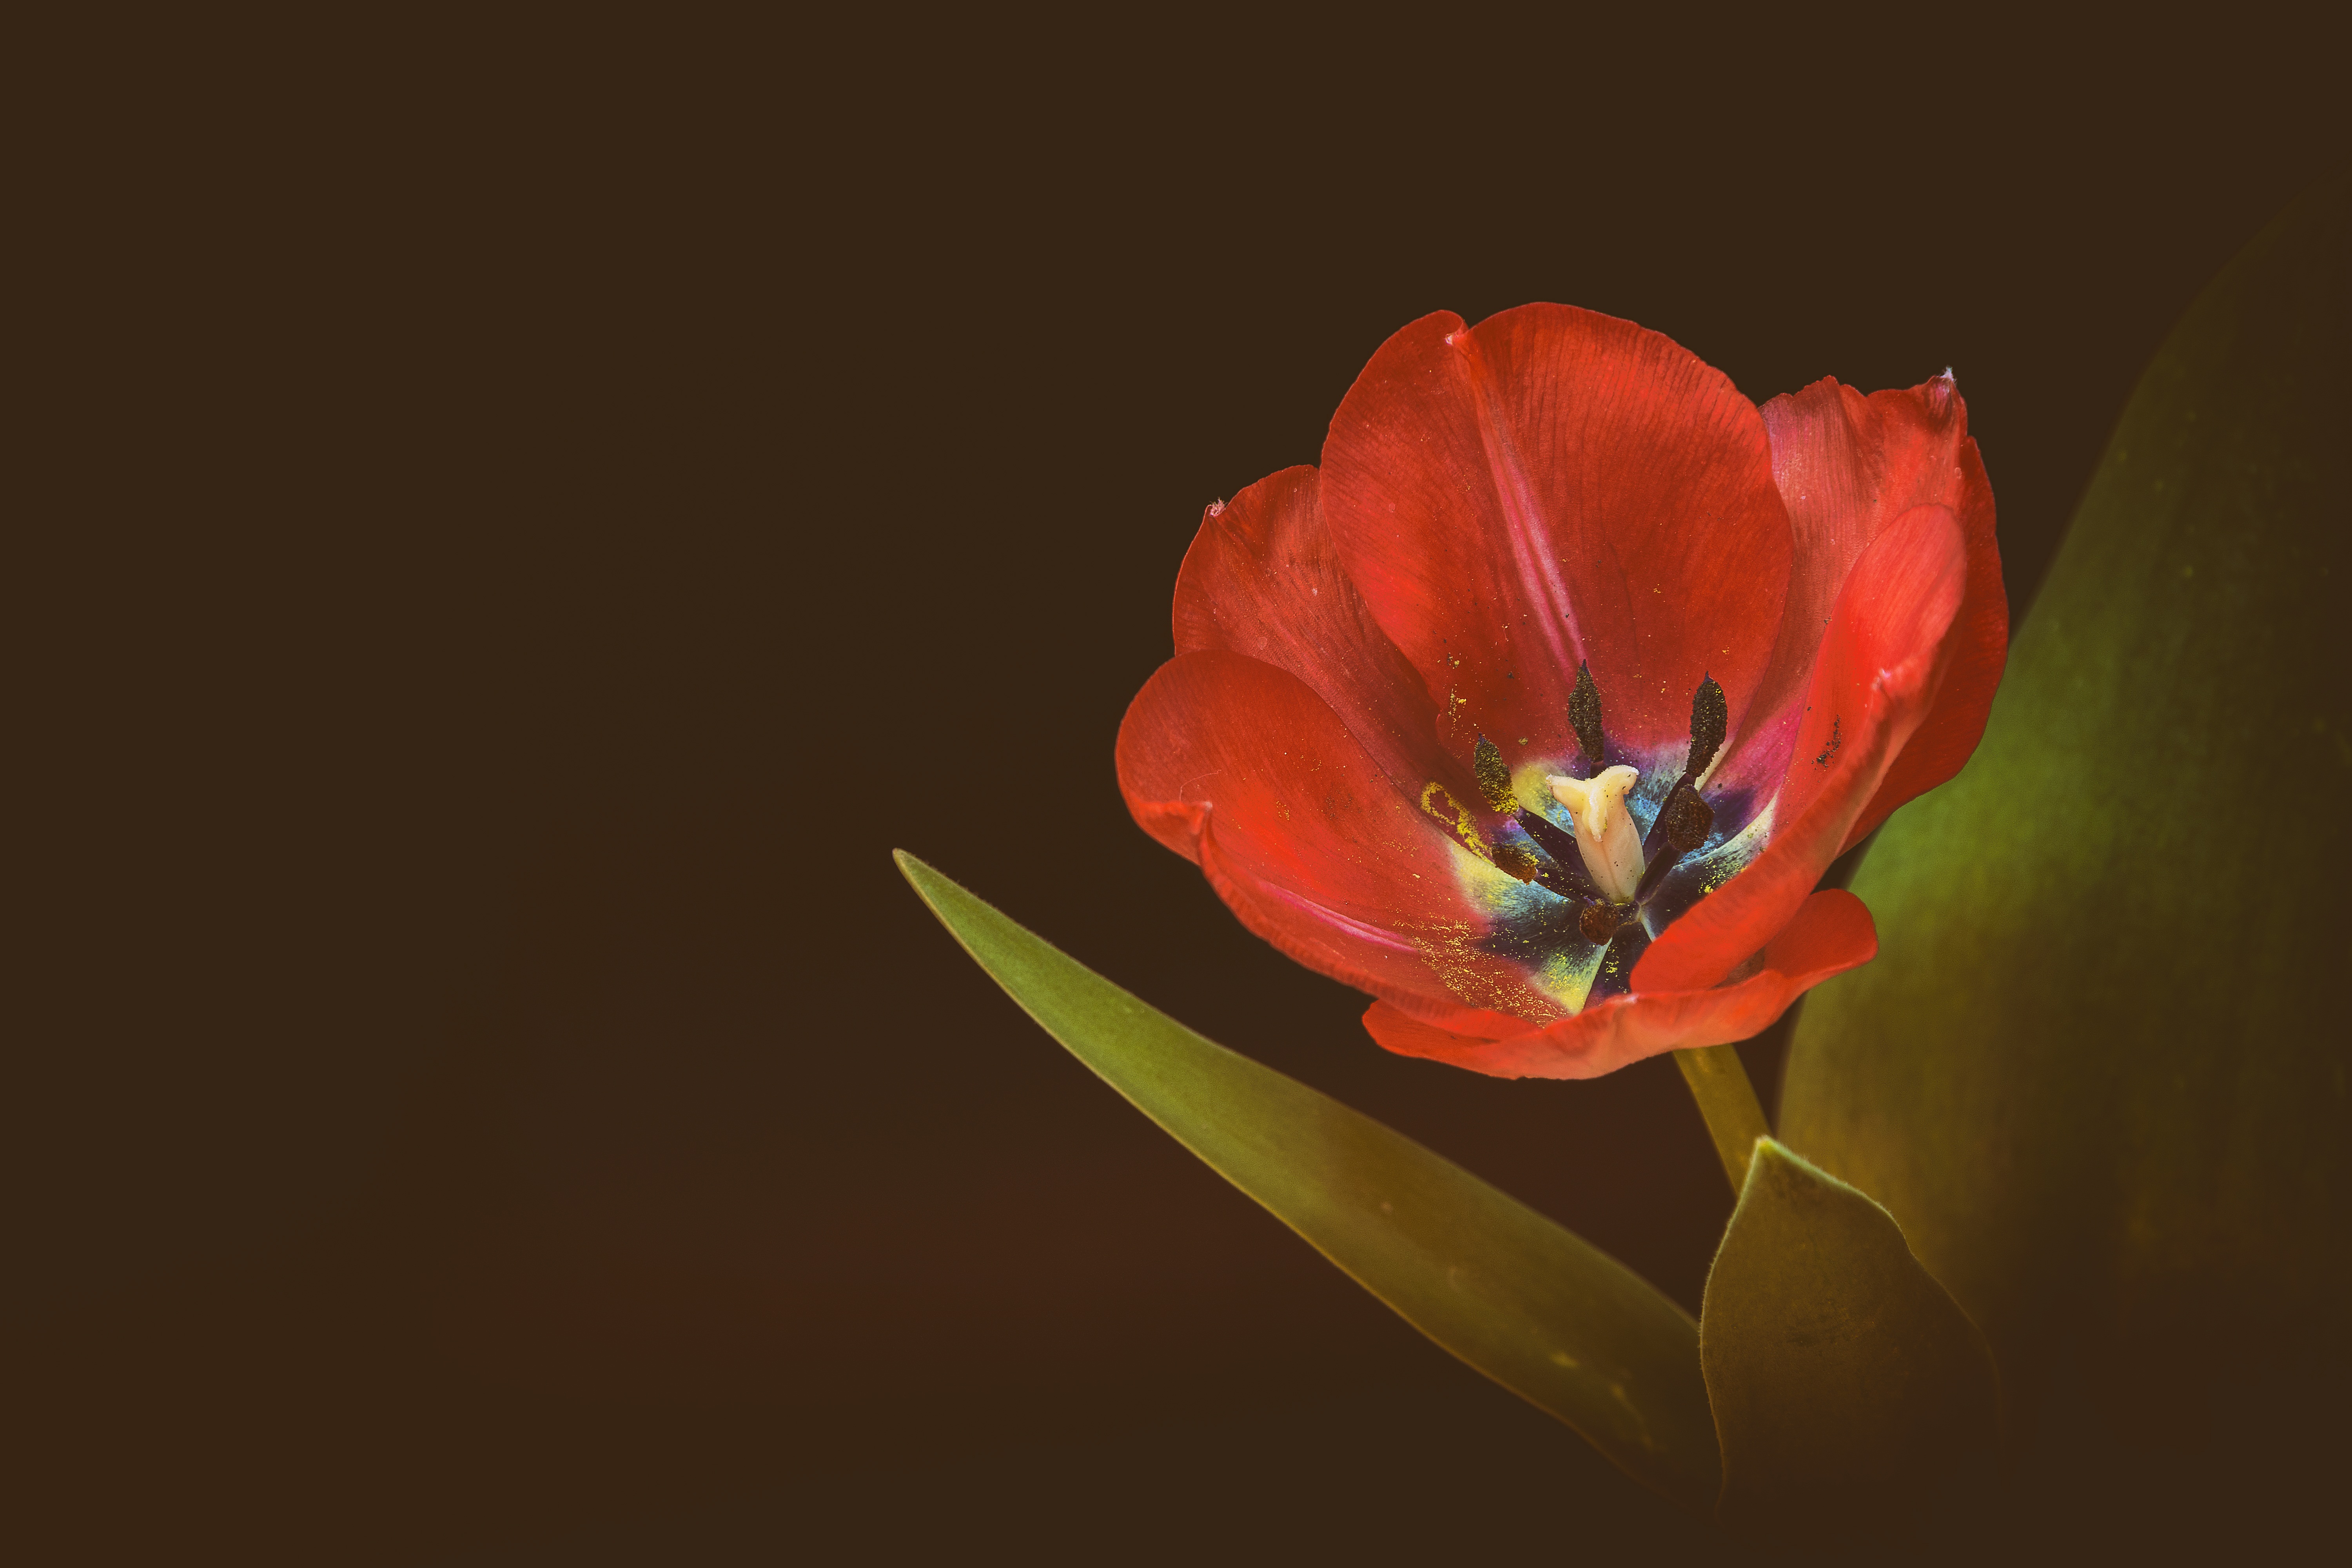
nature, plant, photography, flower, petal, foliage, tulip, red, yellow, flora, close up, red flower, flower spring, spring flower, macro photography, flowering plant, still life photography, red tulips, plant stem, computer wallpaper, land plant